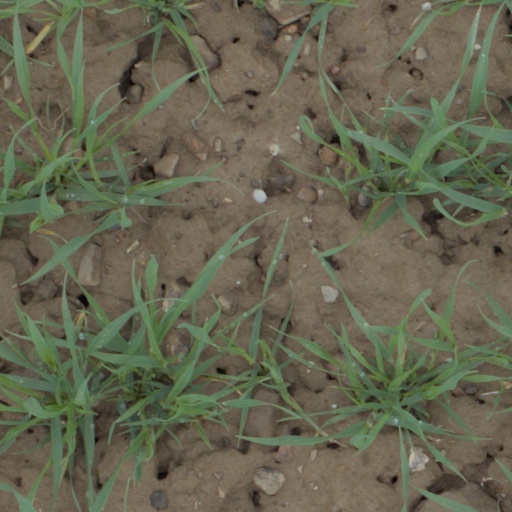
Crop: wheat